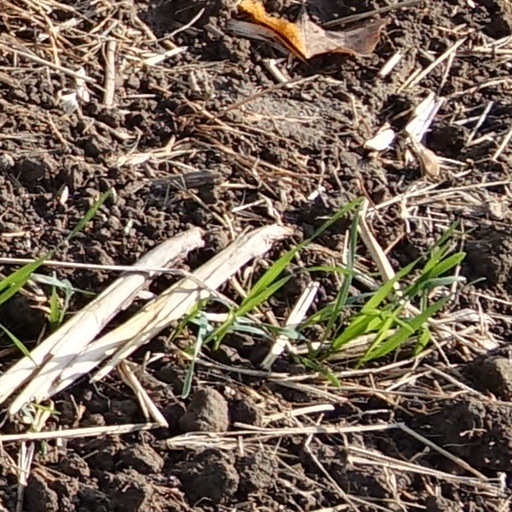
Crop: wheat